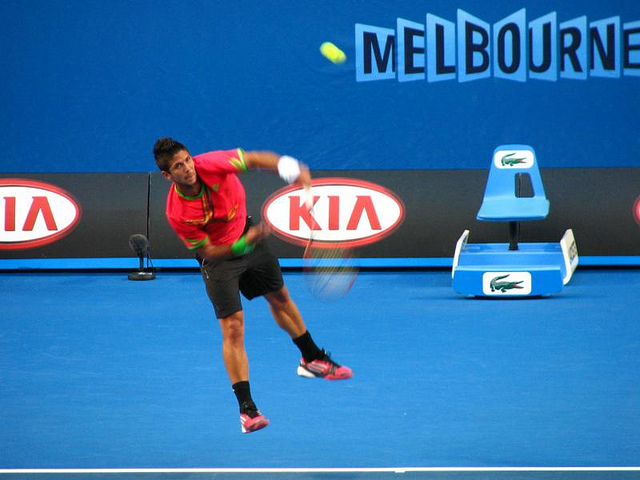
người đàn ông đang chơi tennis trên sân